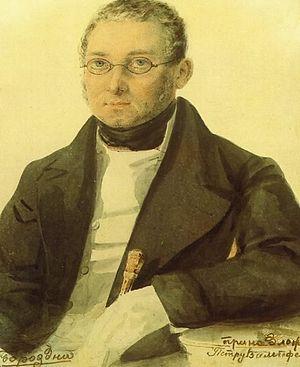
Michel Zagoskine est un romancier et dramaturge russe né le 25 juillet 1789 et décédé le 5 juillet 1852 à Moscou. Il a été directeur du théâtre de Moscou.